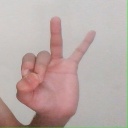
अक्षर: ण